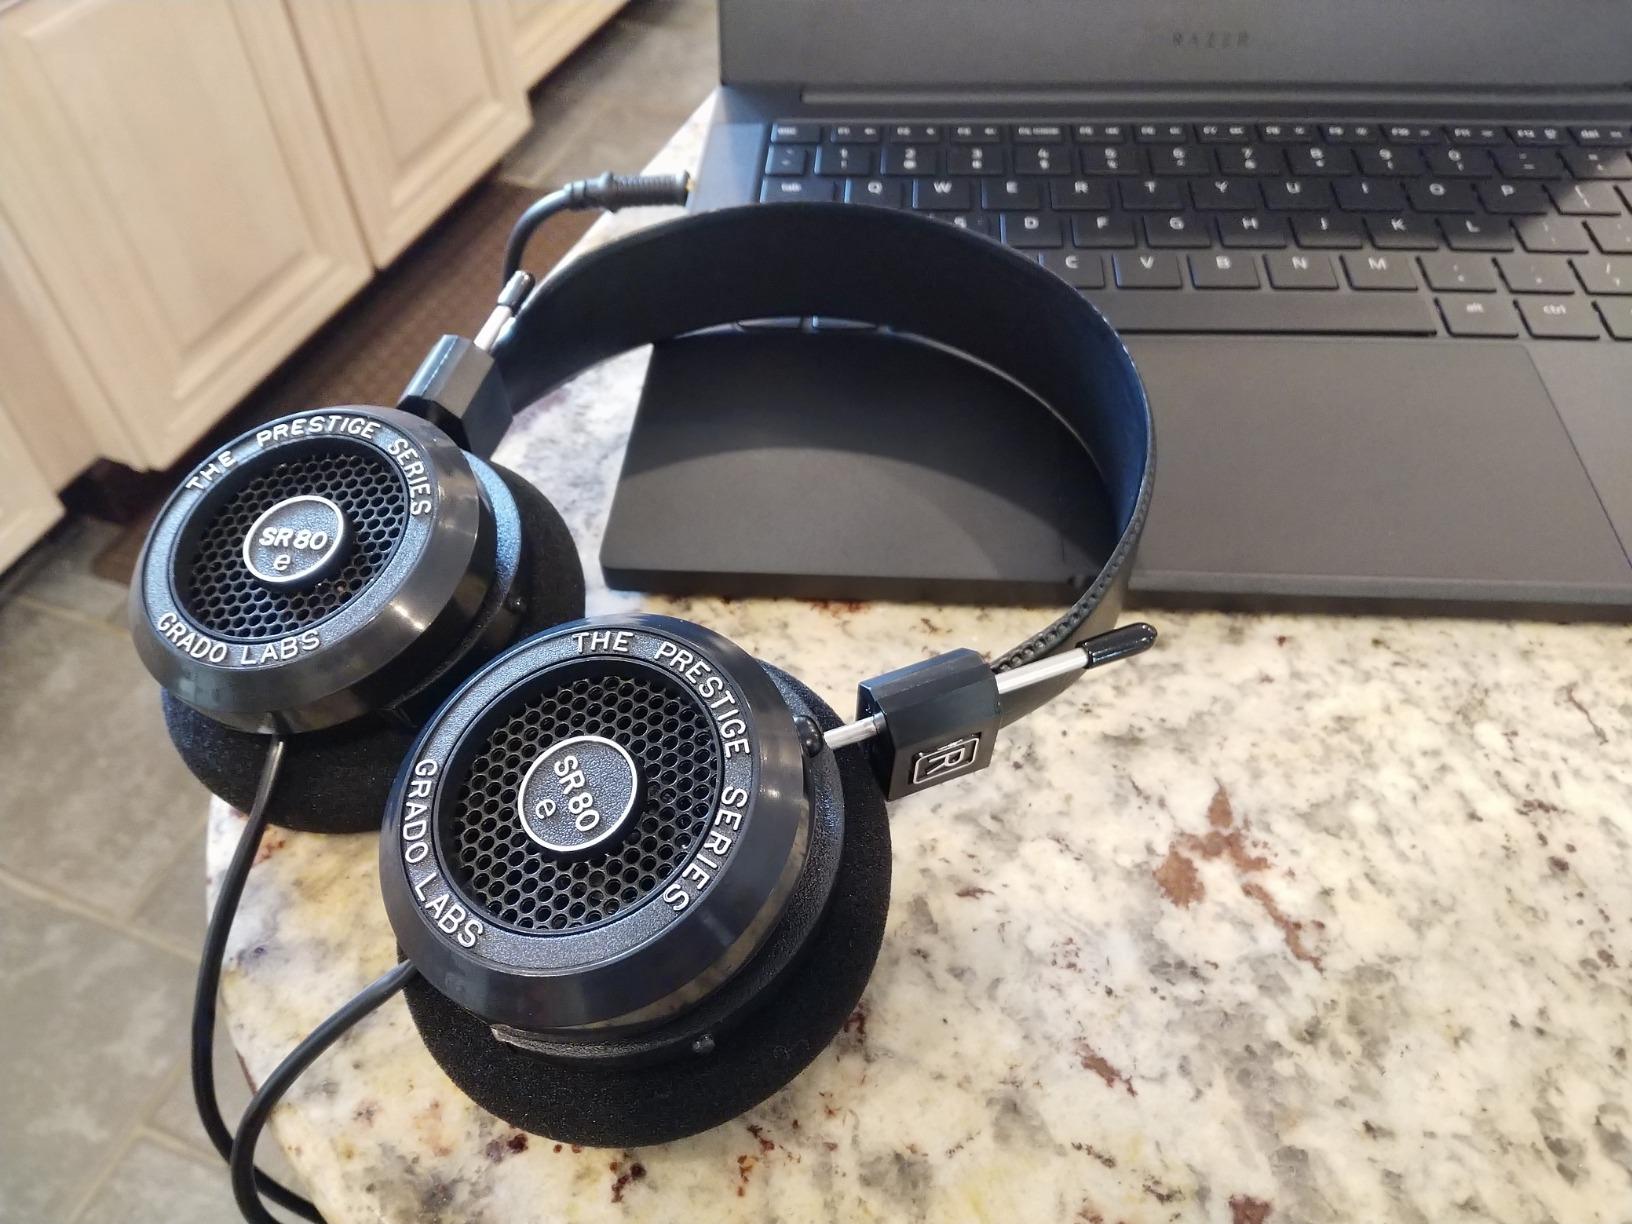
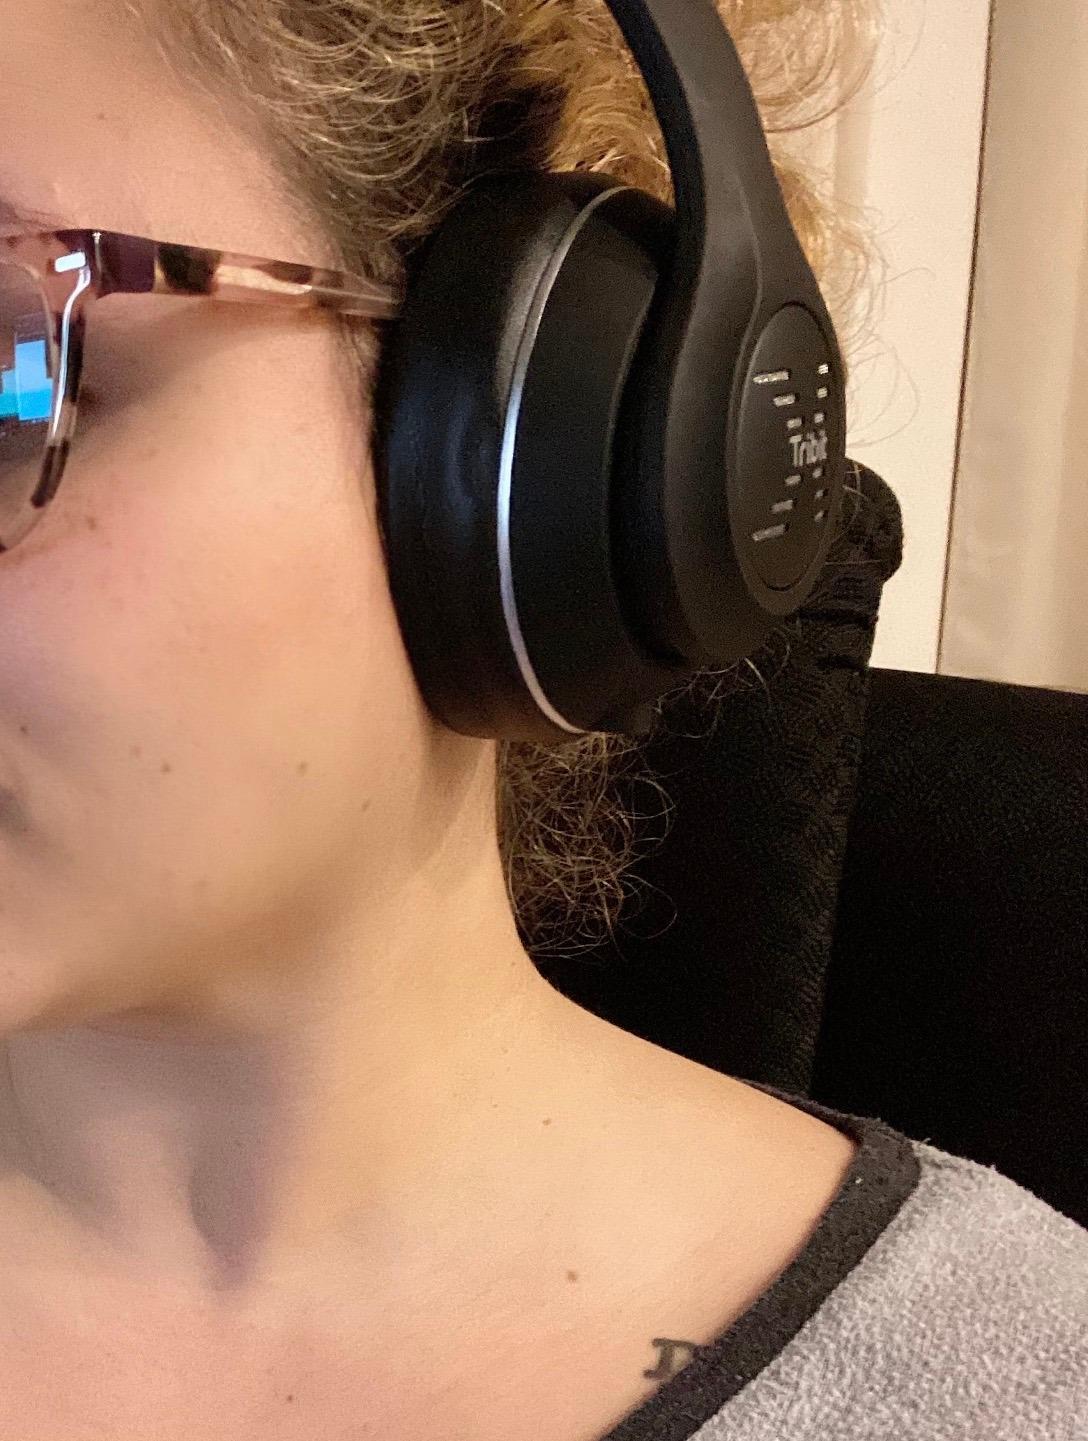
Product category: headphones
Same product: no